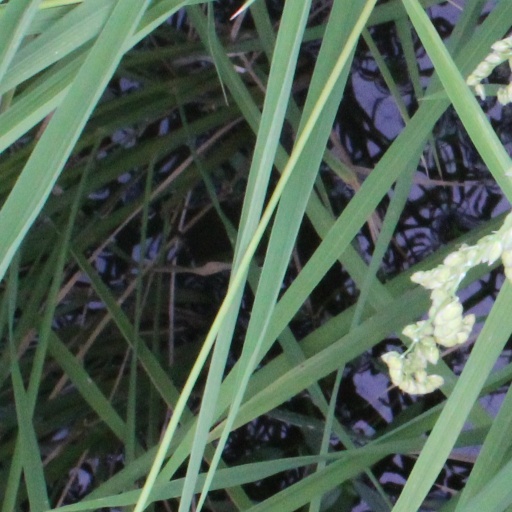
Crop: rice